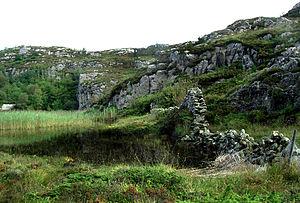
muret de pierre sèche servant de délimination ou Clôture (norvège
Au même titre que les infrastructures de transport - qu'elles enclosent parfois - les clôtures contribuent à la fragmentation écopaysagère qui est devenue une des premières causes de régression de la biodiversité. Pour certaines espèces et en fonction du type de clôture, l'Europe est ainsi fragmentée en dizaines à centaines de millions de morceaux par des clôtures. Les impacts de cette fragmentation commencent à peine à être étudiés.